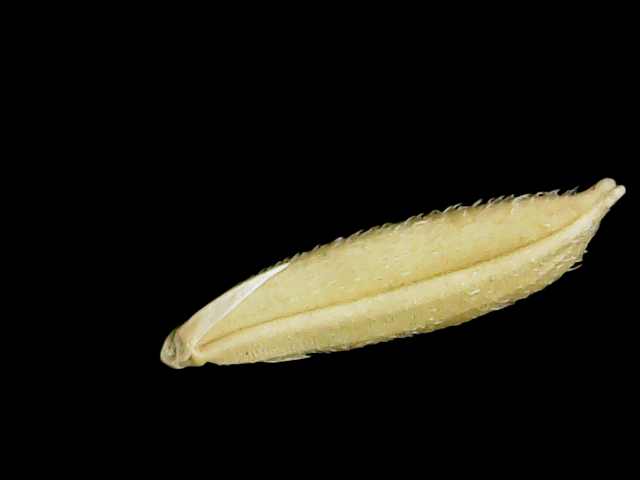
Rice variety: Binadhan11